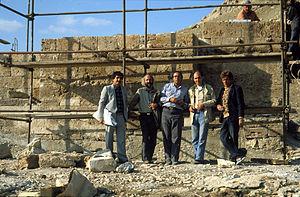
Armen Hakhnazarian, docteur en architecture, fondateur du Fonds de recherche sur l’architecture arménienne